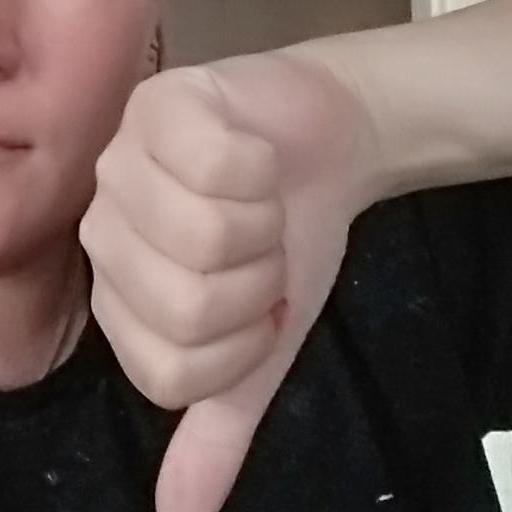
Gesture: dislike